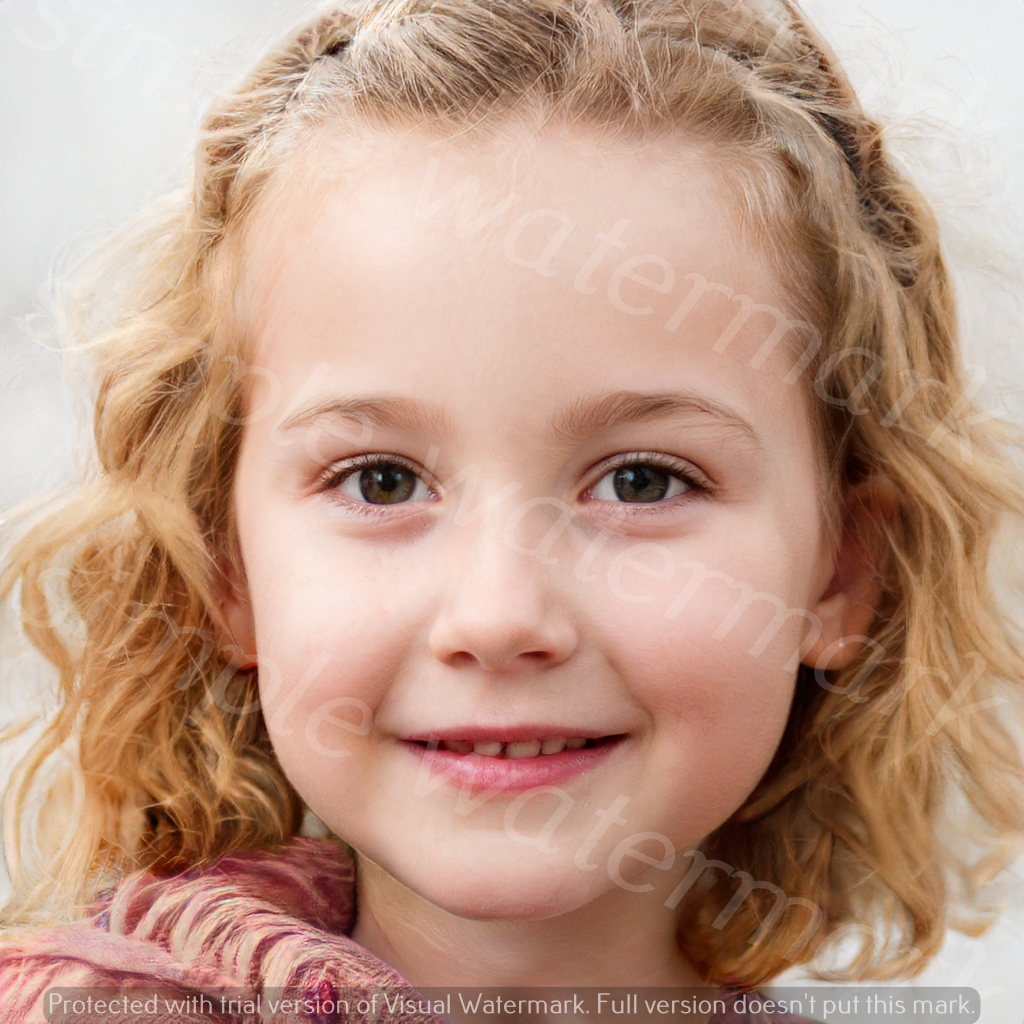
Label: Watermark